Nick Aldis

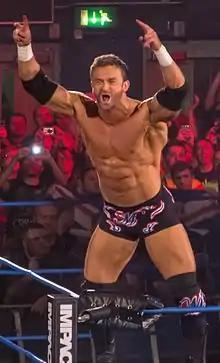
Aldis in 2013

Nicholas Harry Aldis (born 6 November 1986) is an English professional wrestler. He is signed to WWE, where he is a producer and the on-screen general manager of the SmackDown brand. He is best known for his tenure in Total Nonstop Action Wrestling (TNA) under the ring name Magnus from 2008 to 2015, and the National Wrestling Alliance (NWA) from 2017 to 2022.